Planet Coaster

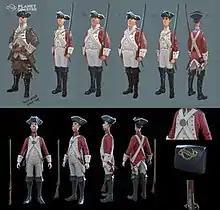
Concept art of an animatronic redcoat

Before the development of "Planet Coaster", Frontier Developments had developed several other construction and management simulation video games, including 2004's commercial and critical success "RollerCoaster Tycoon 3", which sold over 10 million copies. "Planet Coaster" serves only as a spiritual successor to "RollerCoaster Tycoon 3" instead of a direct sequel, as the company considered the use of the brand "Tycoon" "didn't carry the cachet anymore" due to the releases of mainly poorly-received "Tycoon" games in recent years. In a December 2016 interview with Cambridge News, David Walsh (the Chief Operating Officer of Frontier Developments) said that the success of "Elite Dangerous"